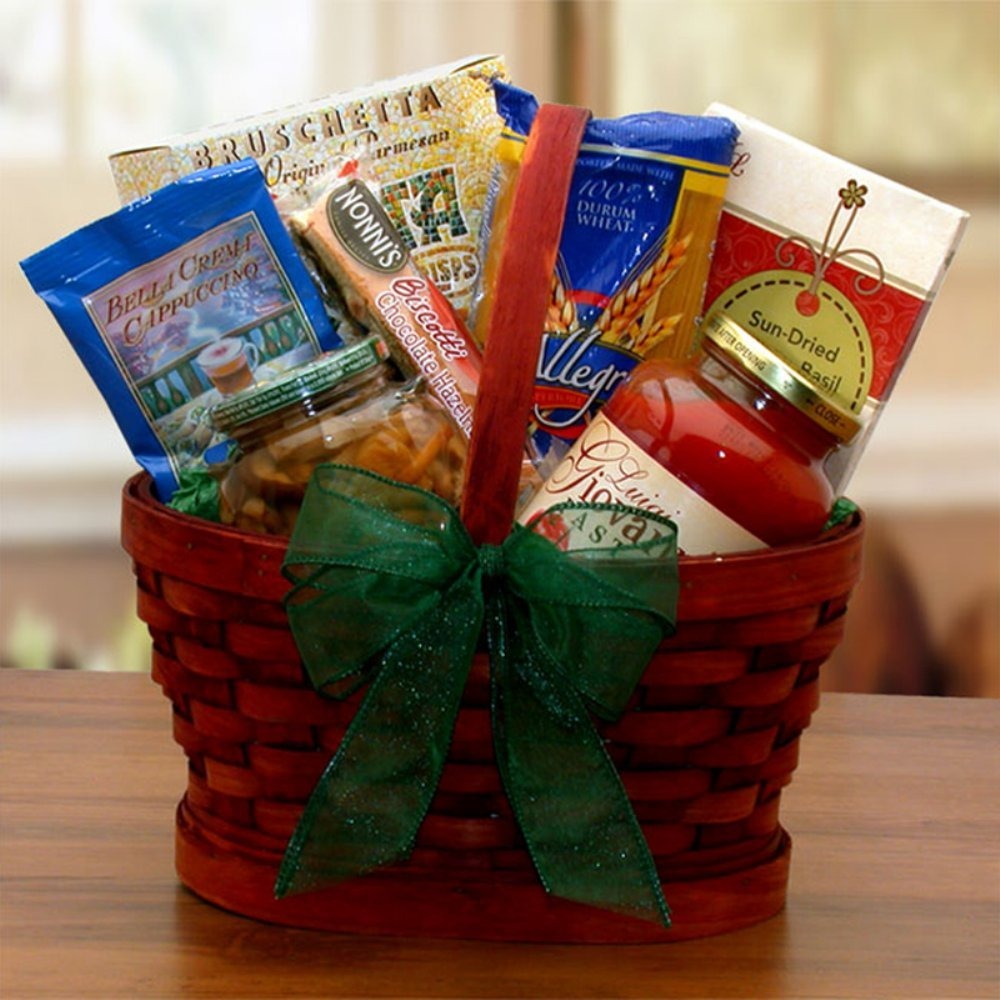
Item Name: Gift Basket Dropshipping Mini Italian Dinner for Two Gift Basket
Value: 1.0
Unit: Count

Price: 44.195